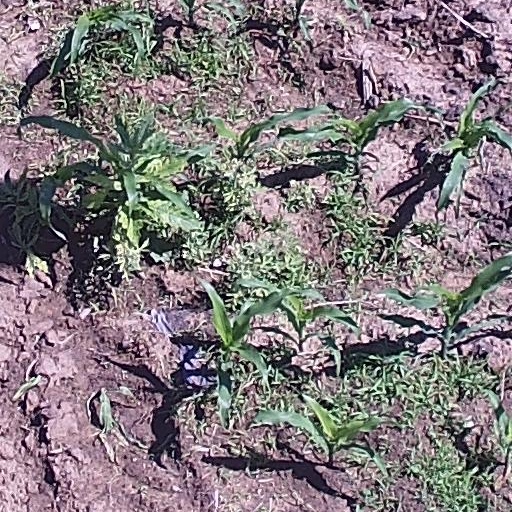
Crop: maize; corn